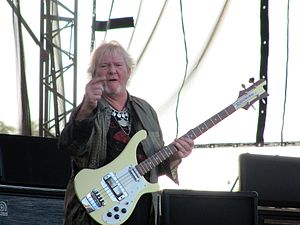
Rickenbacker / Basguitarer
Chris Squire med Yes ved koncert i 2010
Rickenbacker International Corporation er en amerikansk producent af elektriske strengeinstrumenter. Virksomheden har hjemsted i Santa Ana i Californien. Virksomheden anses som den første producent af elektriske guitarer, idet virksomheden i 1932 fremstillede en række elektriske guitarer og basser.